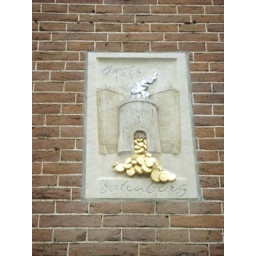
Nice stone in a wall - i liked it